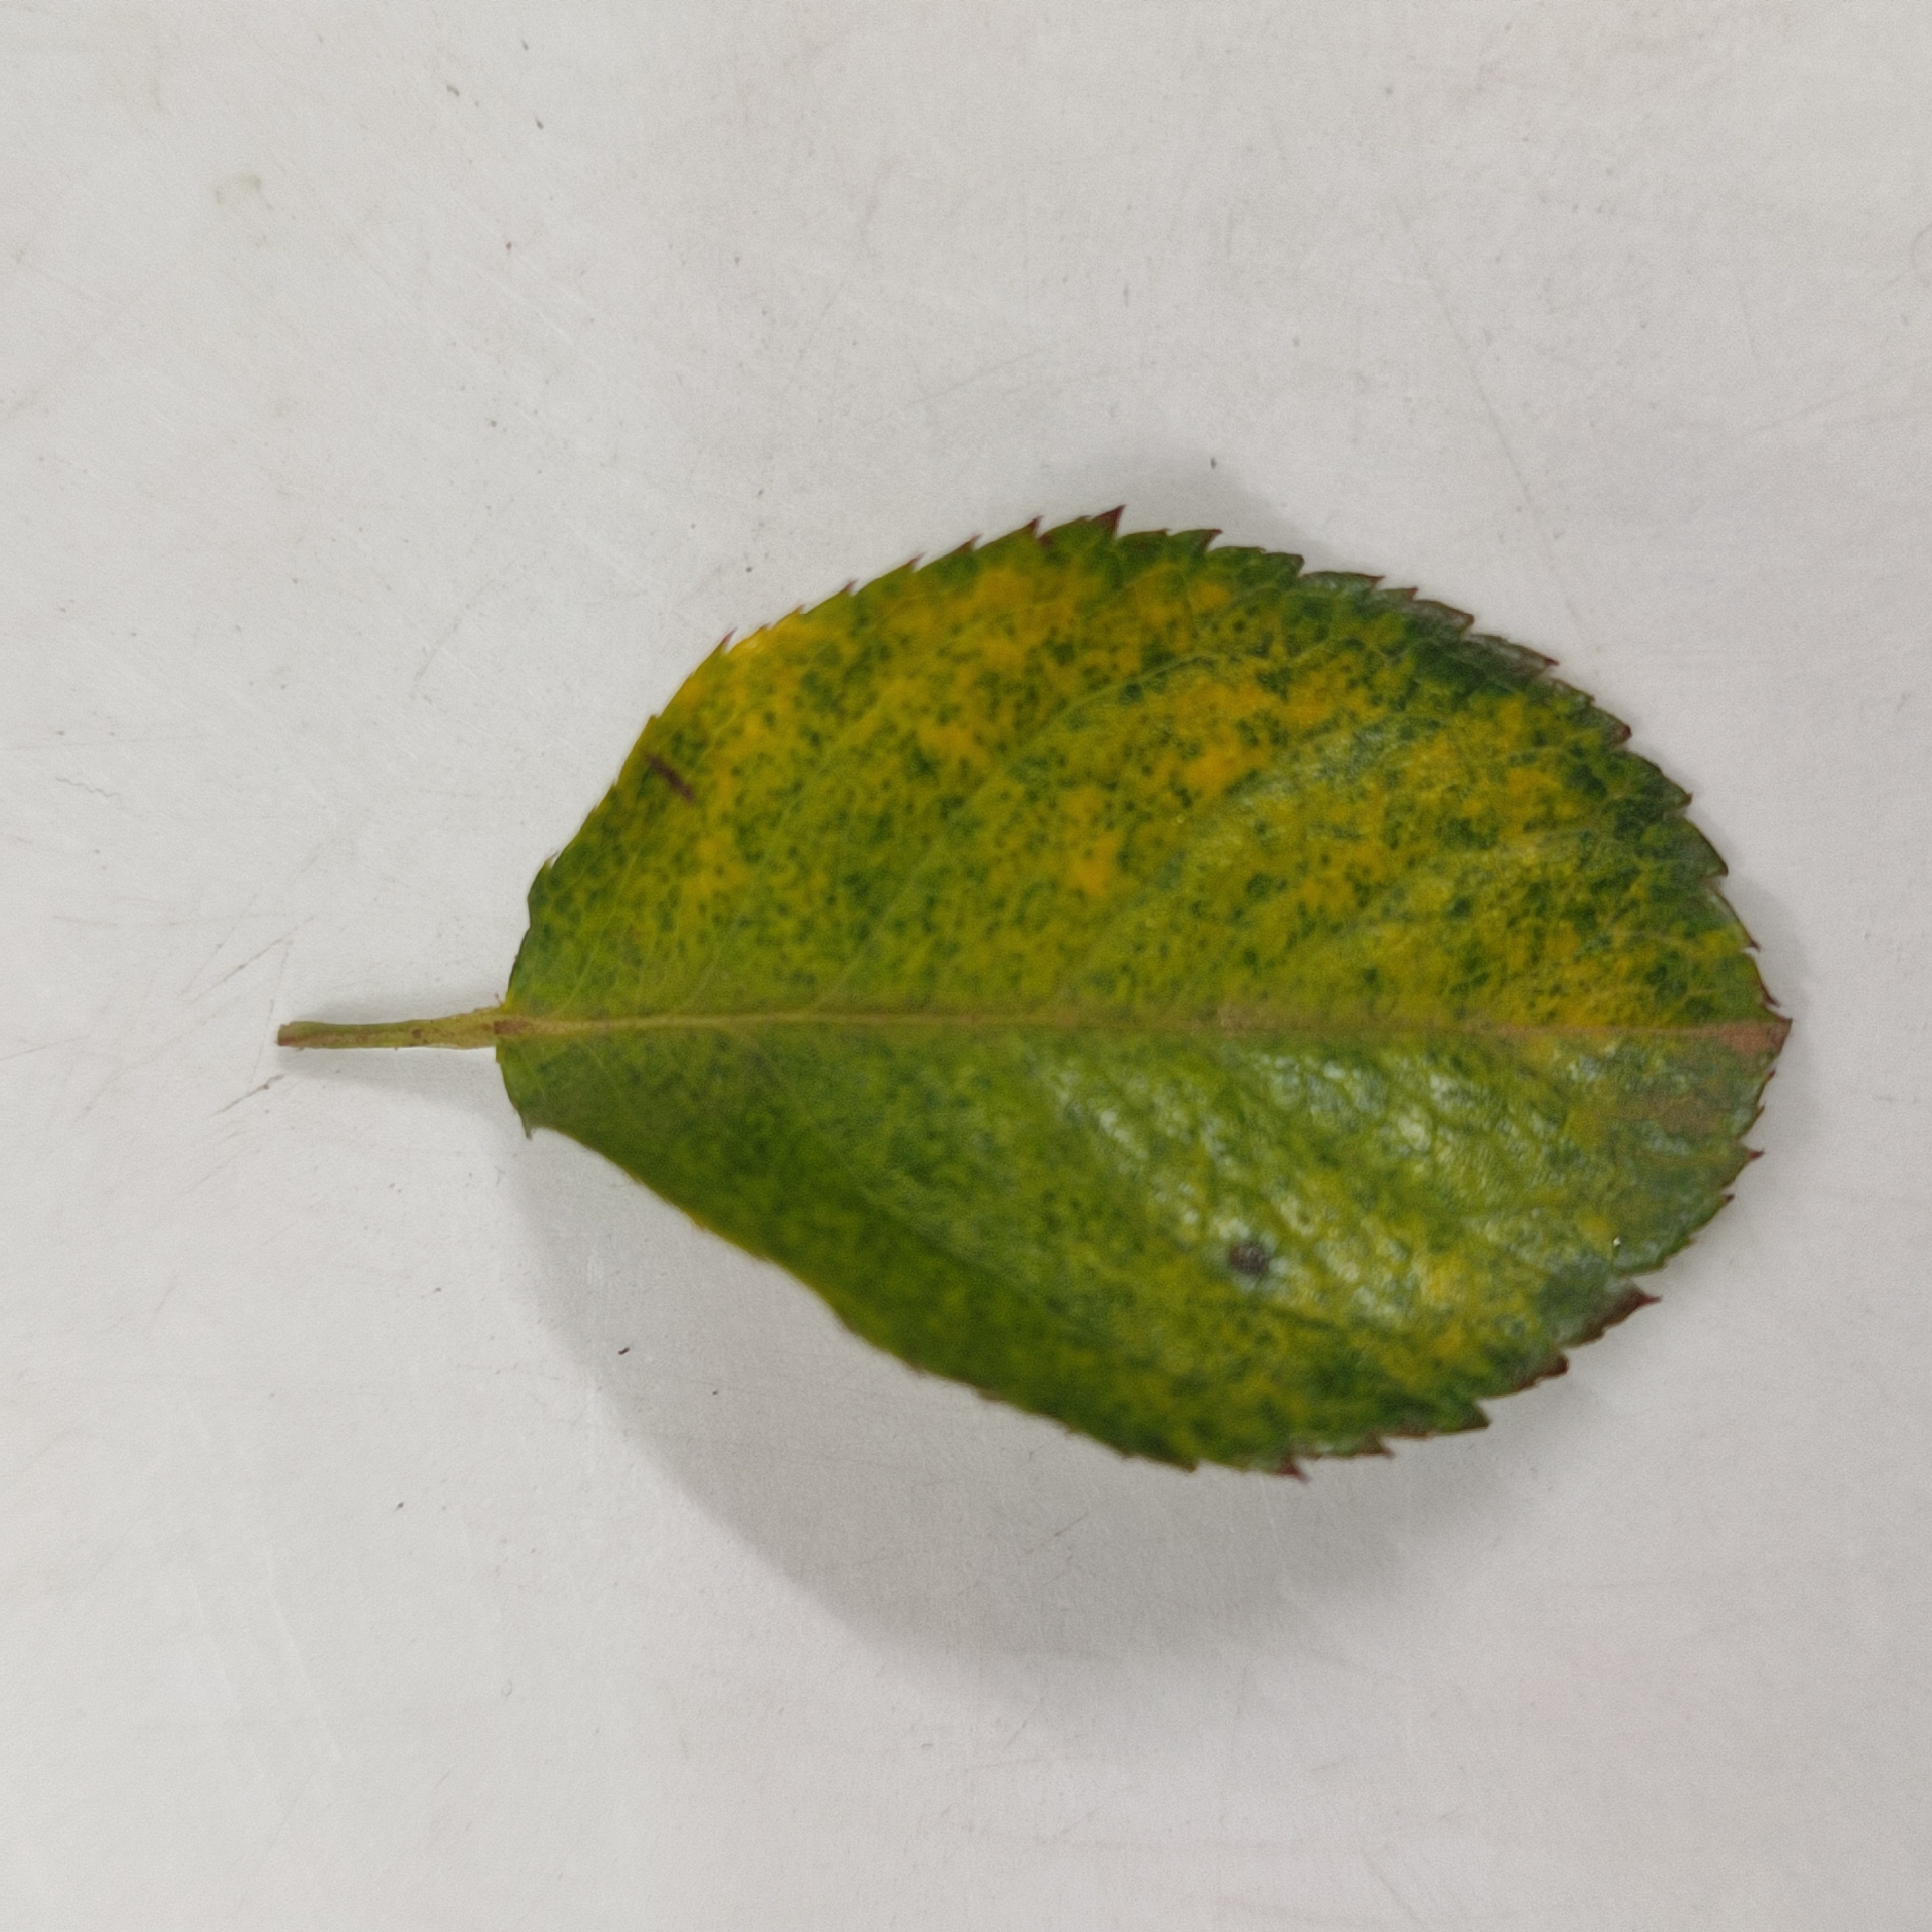
Label: Yellow Mosaic Virus